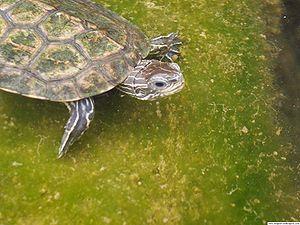
Mauremys rivulata est une espèce de tortues de la famille des Geoemydidae.